Revesby, New South Wales

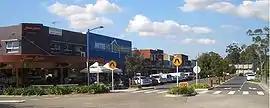
Marco Avenue, near The River Road

Revesby, a suburb of local government area City of Canterbury-Bankstown, is located 22 kilometres south-west of the Sydney central business district, in the state of New South Wales, Australia, and is a part of the South-western Sydney region.